Tales of the Alhambra

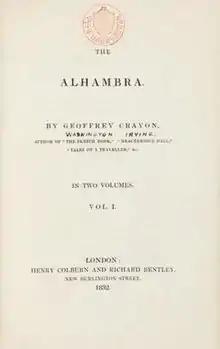
Title page of first London edition

Tales of the Alhambra: A Series of Tales and Sketches of the Moors and Spaniards is an 1832 collection of essays, verbal sketches and stories by American author Washington Irving (1783–1859) inspired by, and partly written during, his 1828 visit to the palace/fortress complex known as the Alhambra in Granada, Andalusia, Spain.